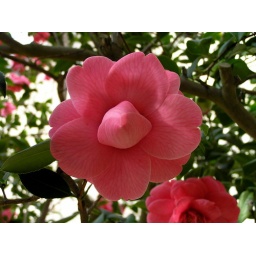
From a green house in the Yorkshire Sculpture Park, England